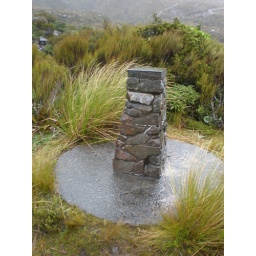
a table plane on top of Arthur's pass in memory of Arthur Dudley Dobson